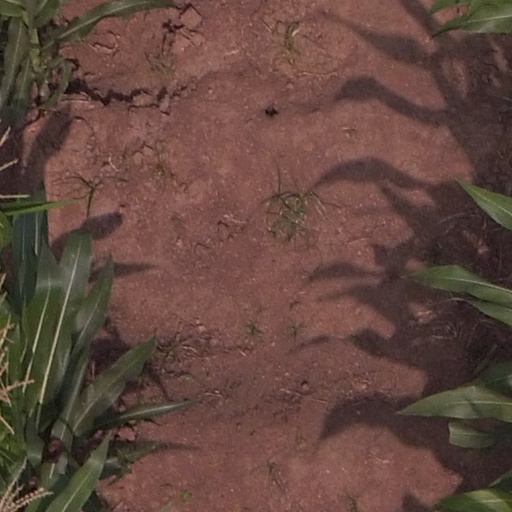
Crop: maize; corn